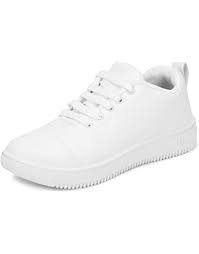
Label: Sneaker